Village of Anaktuvuk Pass

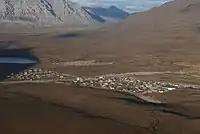

The Village of Anaktuvuk Pass is a federally recognized Iñupiat Alaska Native tribal entity.